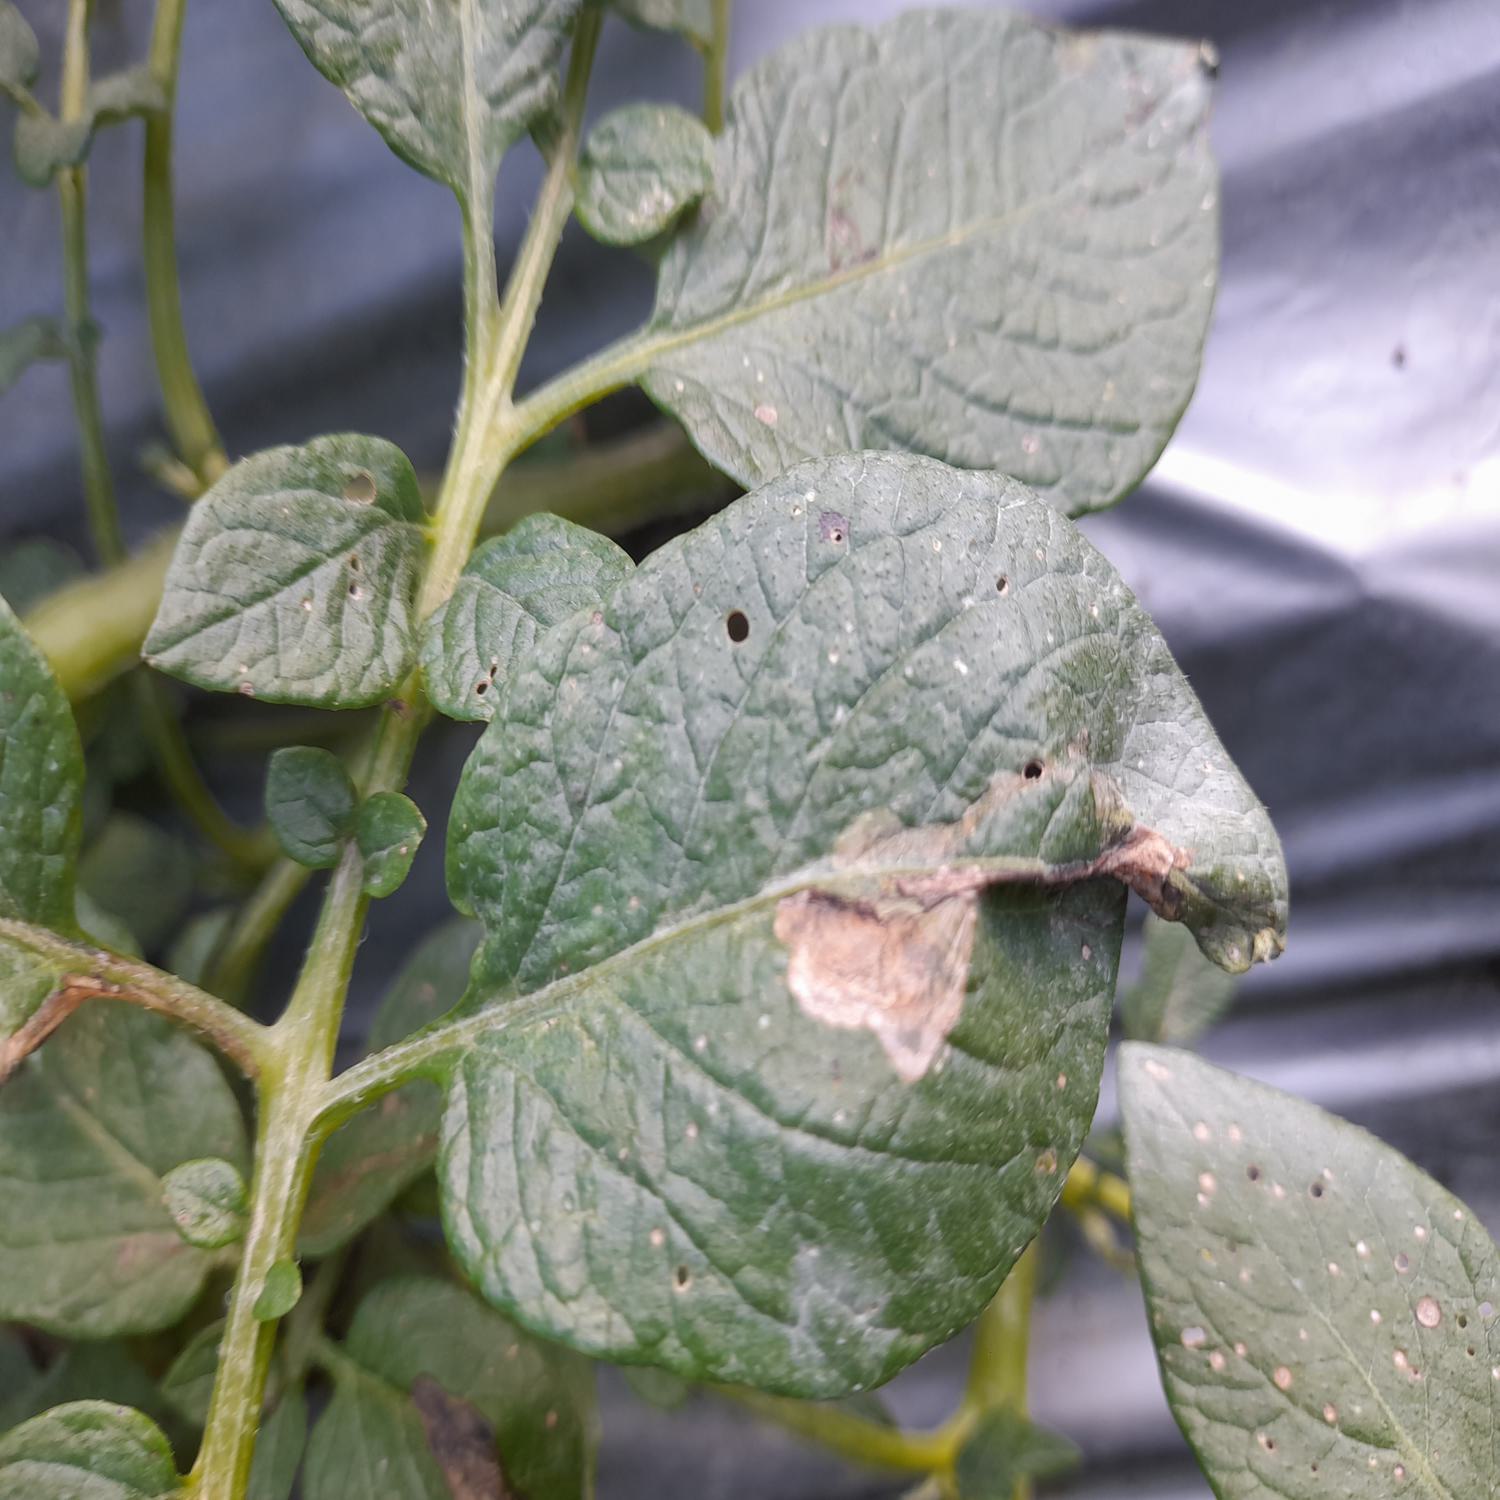
Label: Fungi